Athena Marsyas Group

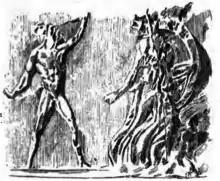
So-called Finlay Krater, Athens, "National Archaeological Museum Athens"

The Athena Marsyas Group was a bronze sculptural group by Myron that stood on the Acropolis of Athens in the high classical period, dated to c 450 BCE. Now lost, it has been reconstructed from copies, coins, other visual sources and literary testimonia. The work depicted the satyr Marsyas picking up an aulos dropped by Athena.